Arthur Ernest Sansom

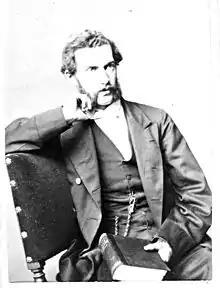
Arthur Sansom

Arthur Ernest Sansom FRCP (13 May 1838 in Corsham – 10 March 1907 in Bournemouth) was an English physician, known for his pioneering research on anaesthesiology, the use of carbolic acid in medicine, and diagnosis of heart disease.